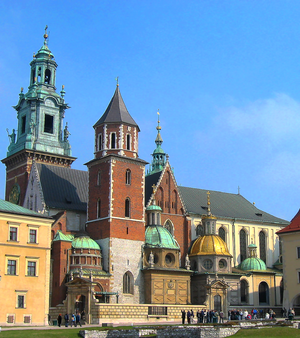
Wawel / Katedralen
Katedralen på Wawel
Wawel er en bakketop som befinder sig på elven Wisłas venstre bred syd for Krakóws gamle by, med en højde på 228 meter over havets overflade. Wawel har stor symbolsk værdi for polakkerne, og på højen findes en række seværdigheder – de vigtigste er kongeslottet på Wawel og Wawel-katedralen, som hører til Polens største nationalskatter. Bakketoppen omtales ofte som Polens akropolis.